Question: Please indicate a possible affordance area of the baseball bat that can be used for holding
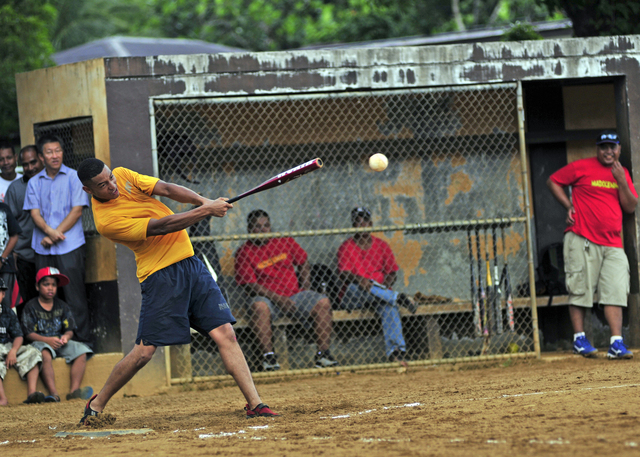
Answer: [178.852, 190.11, 248.209, 223.251]